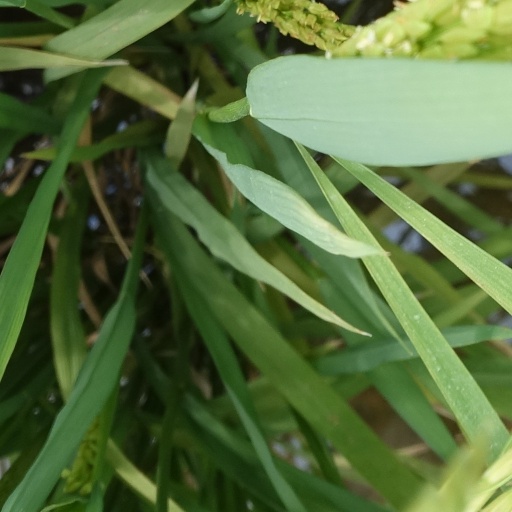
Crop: rice